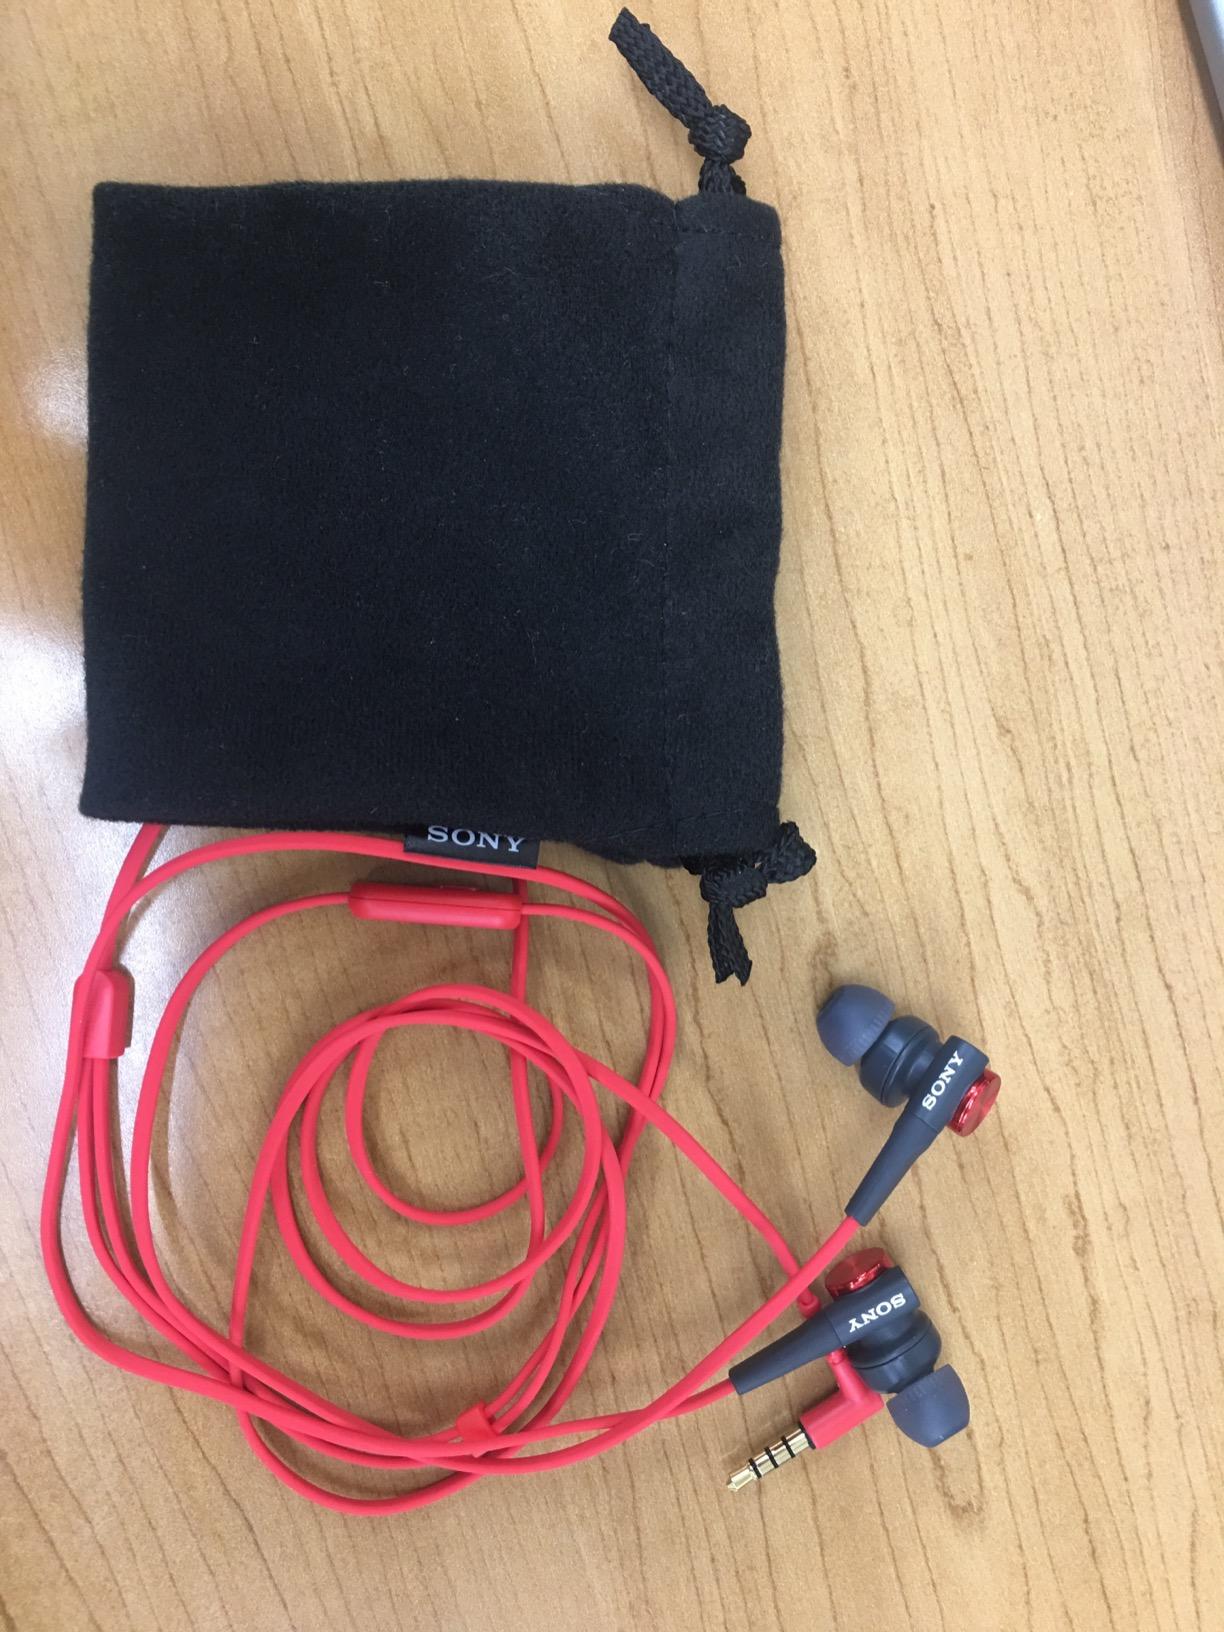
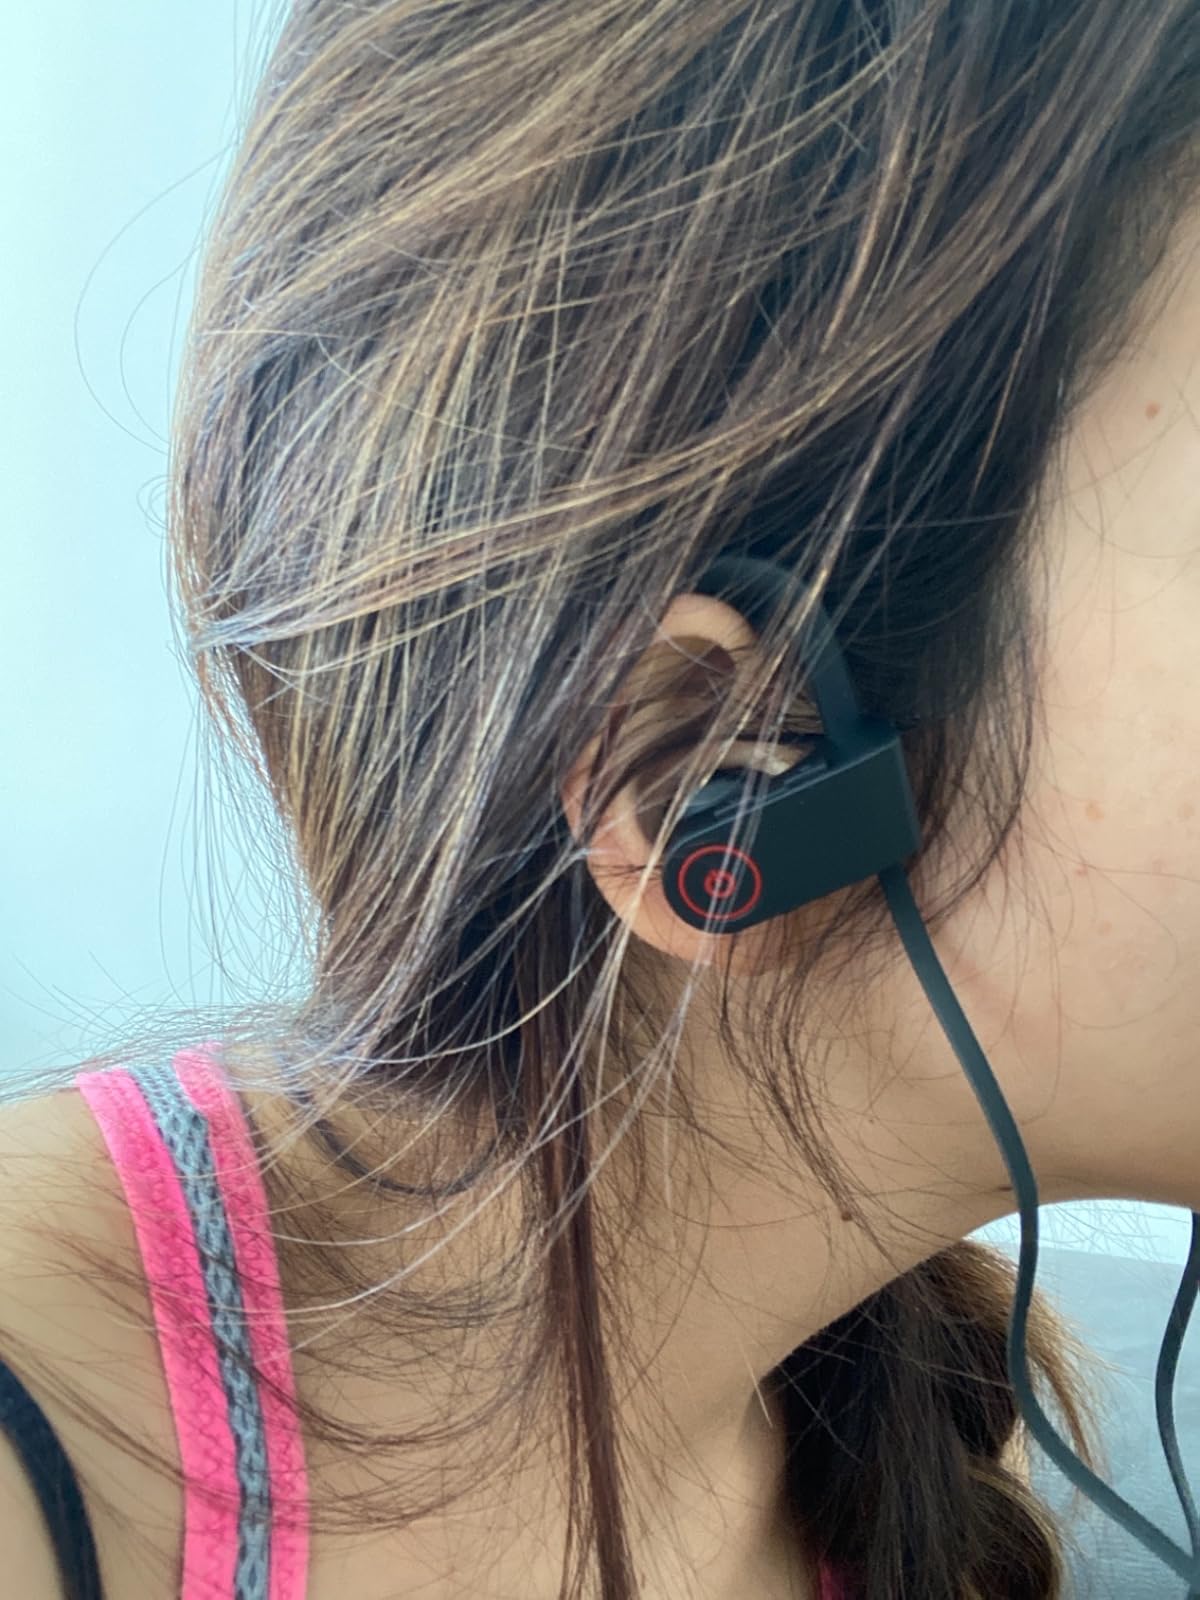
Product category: headphones
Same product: no